Oriental Roller

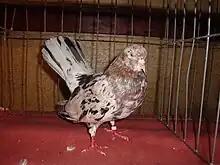
Classic Almond Oriental Roller bred by Zeljko Talanga

The key hallmark of the Oriental Roller is its flying style. They show a variety of different figures in the air, which are single somersaults, double somersaults, rolling (a number of uncountable somersaults), rotation with open wings, nose dives, sudden change of direction during flight and very rarely axial turns. Some breeds fly up to 1000 m high, others stay in the air for several hours.